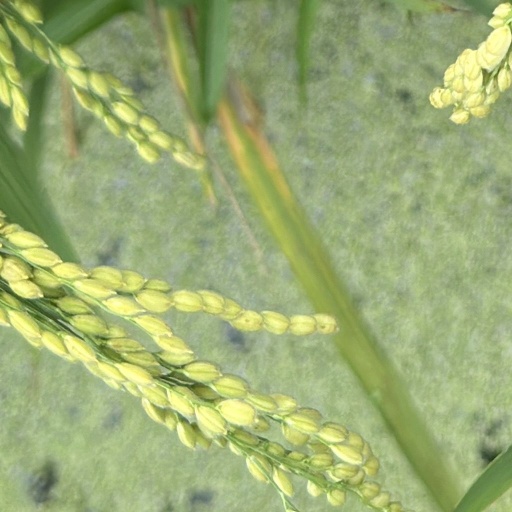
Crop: rice